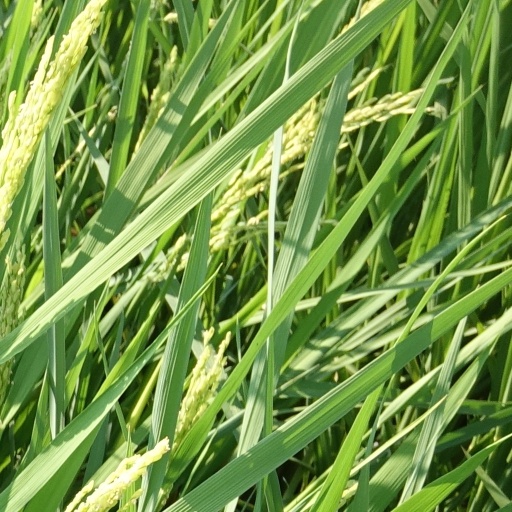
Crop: rice